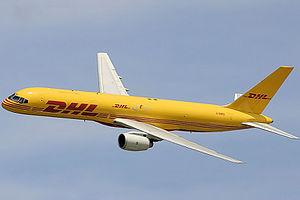
DHL Aviation est une division de DHL Express et responsable de capacités de transport. Il ne s'agit pas d'une seule compagnie mais désigne plusieurs compagnies aériennes dont propriétaire, codétentrice et sous-traitée par DHL Express. En 2009, Deutsche Post World Net changea de nom en Deutsche Post DHL. Aux États-Unis, DHL Airways fut renommé Astar Air Cargo qui opéra un service de cargo pour DHL jusqu'en 2012.